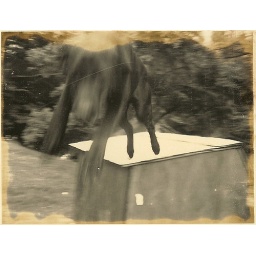
Hahn or Ooby jumping from Hahns dog house that I built in 1970.